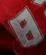
Number: 8